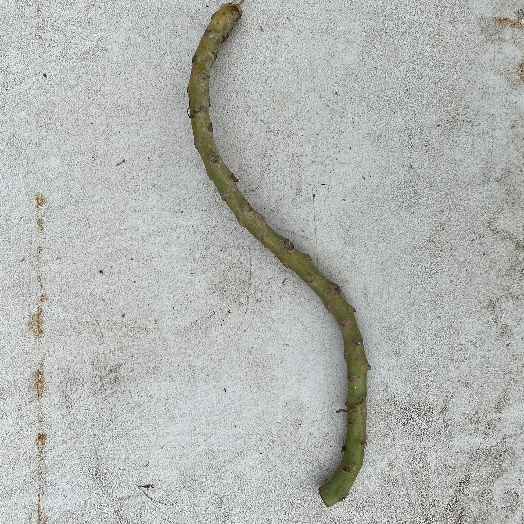
Label: Vegetation